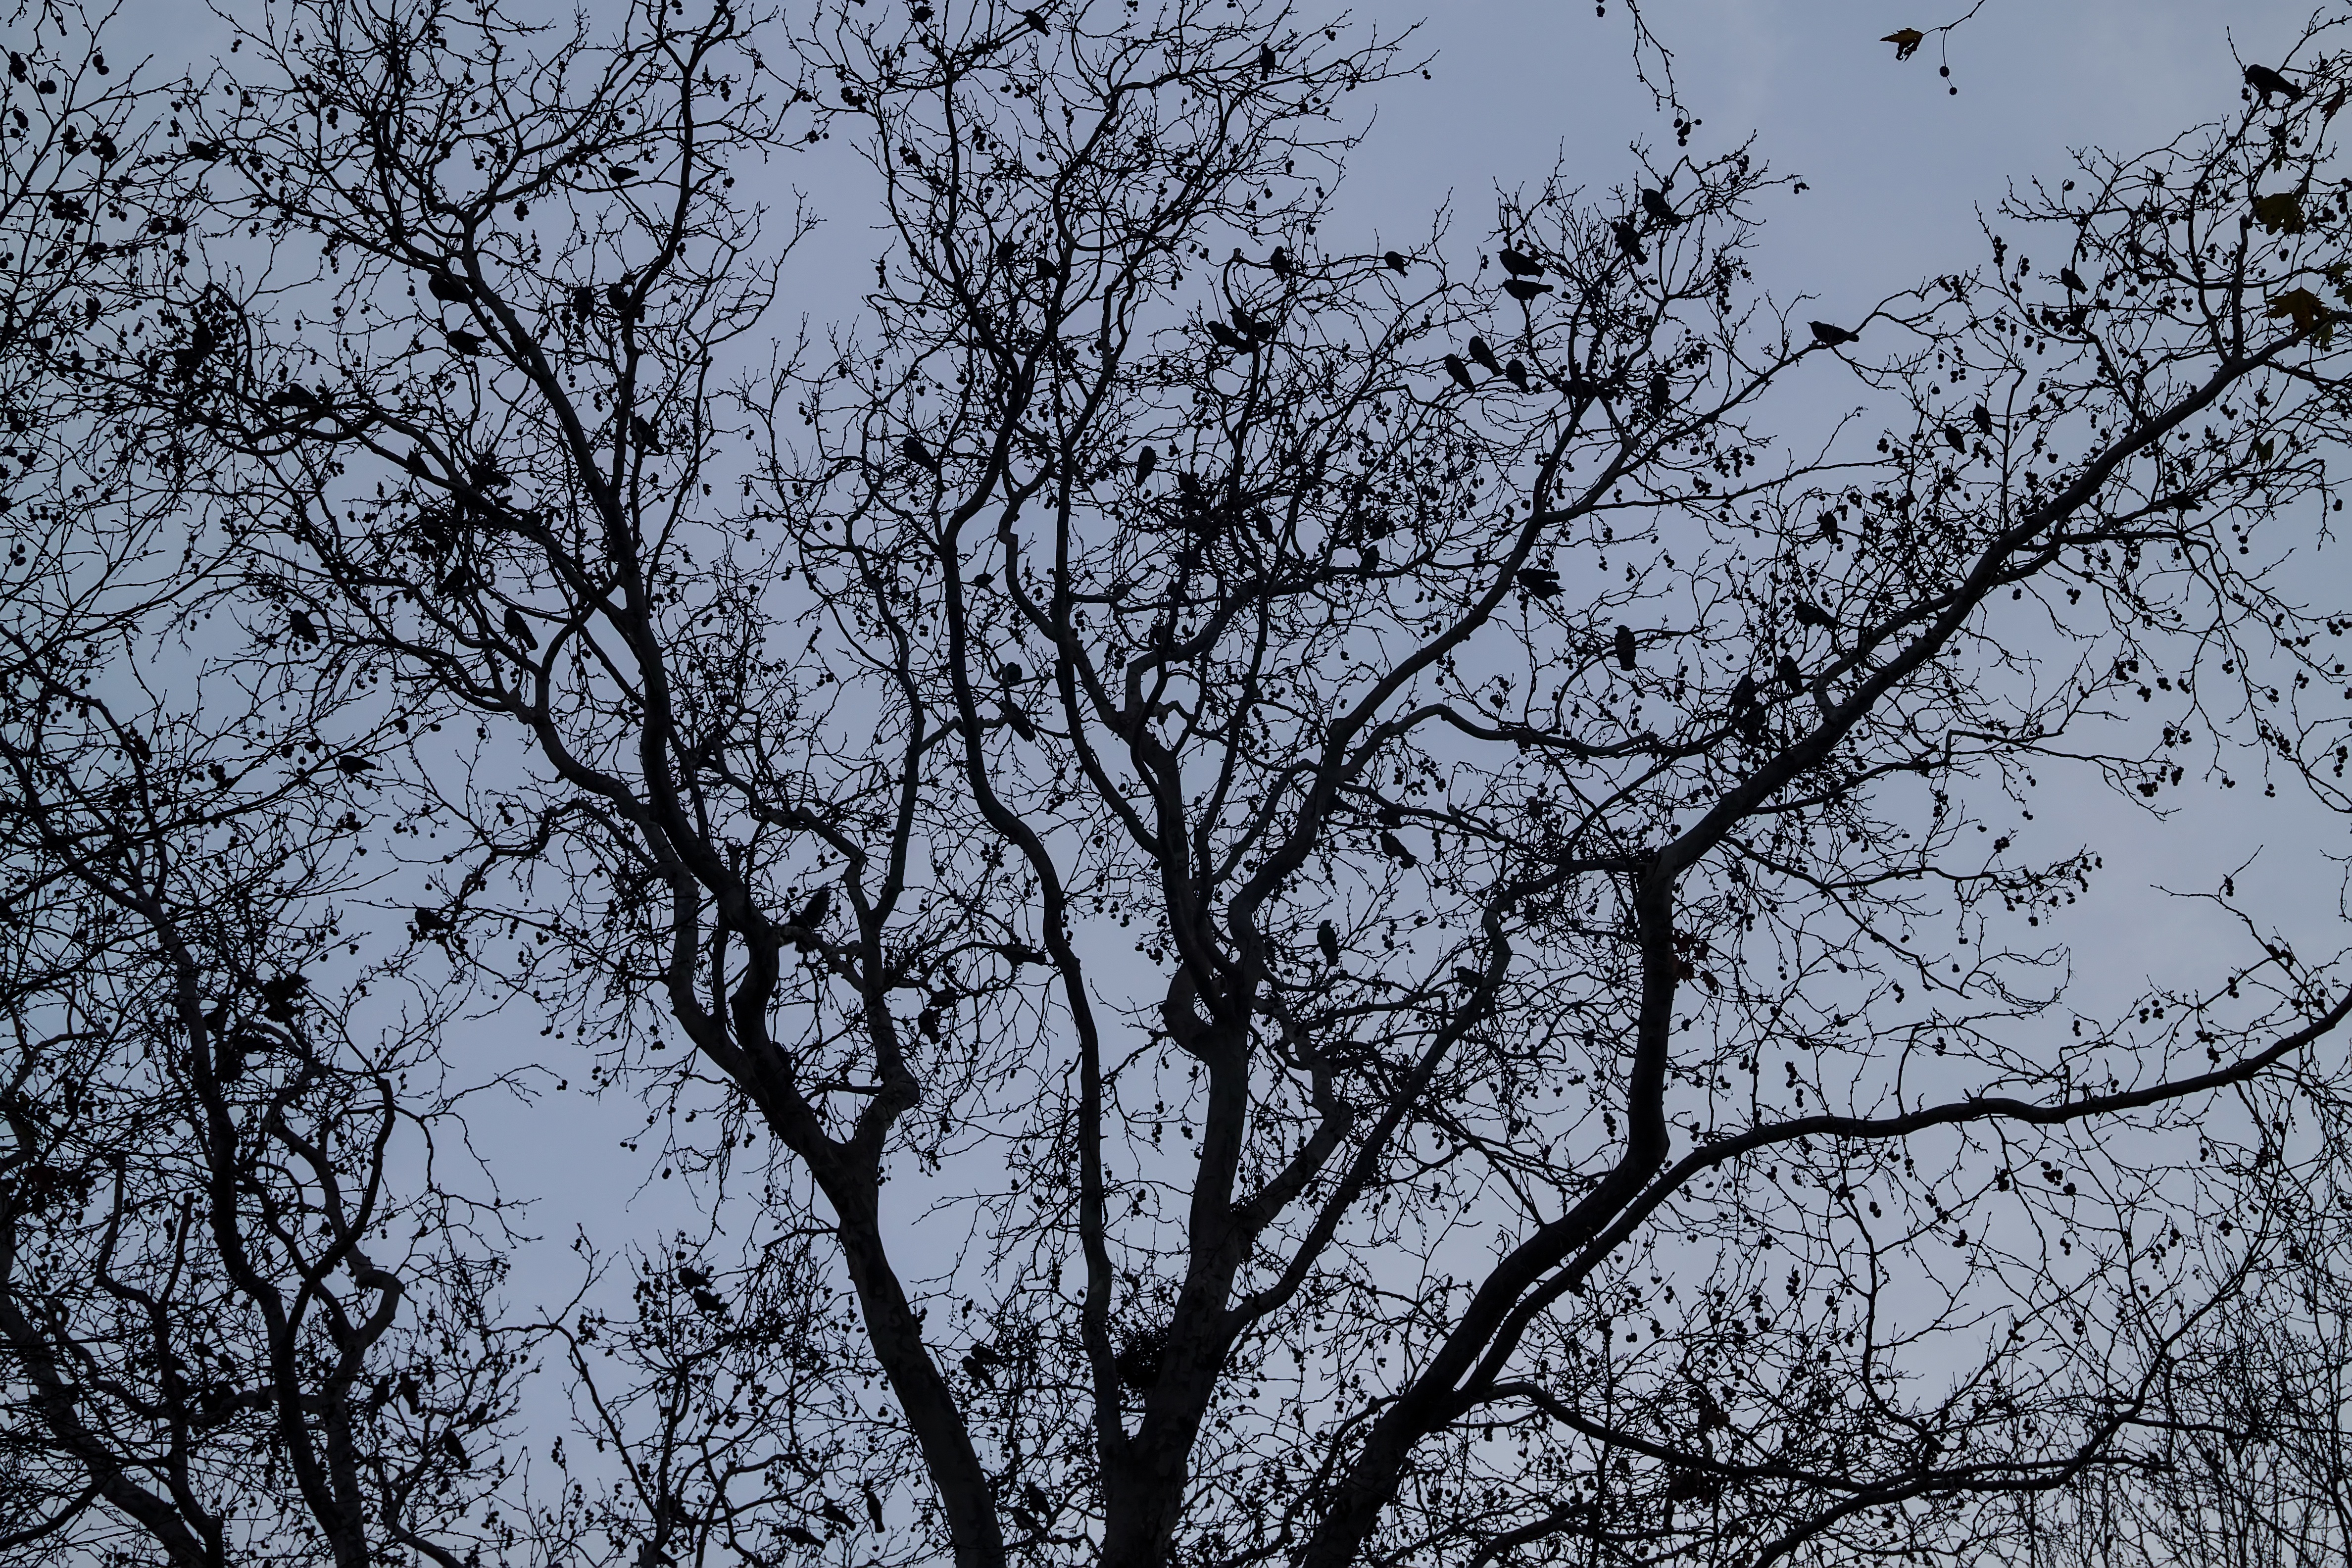
landscape, tree, nature, forest, branch, silhouette, snow, winter, bird, black and white, plant, sky, morning, leaf, flower, frost, animal, fly, spring, autumn, weather, peace, blue, monochrome, season, tree branch, birds, pigeons, gulls, clouds, pigeon, background, turkey, wallpaper, beautiful, day, detail, souvenir, emotion, freezing, natural turkey, wall paper, reverse light, in background, loves nature, monochrome photography, atmospheric phenomenon, woody plant